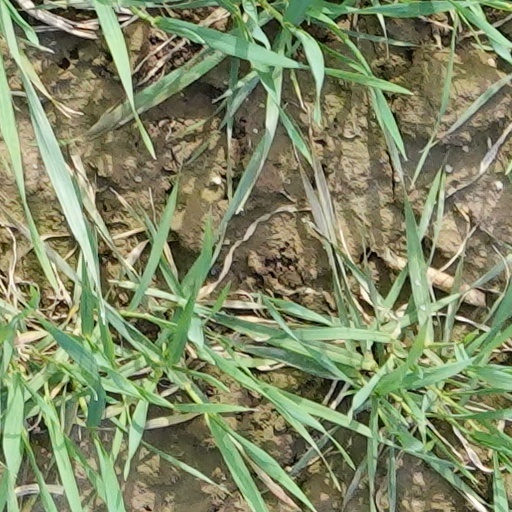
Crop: wheat